Sandžak

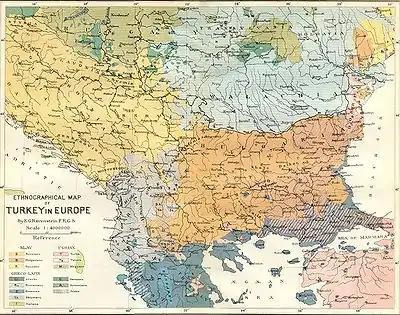
Ethnographic map of the Balkans, 1880

In October 1912, during the First Balkan War, Serbian and Montenegrin troops seized Sandžak, which was then divided between the two countries. This led to the displacement of many Slavic Muslims and Albanians, who migrated to Ottoman Turkey as "muhajir".